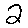
Label: 2